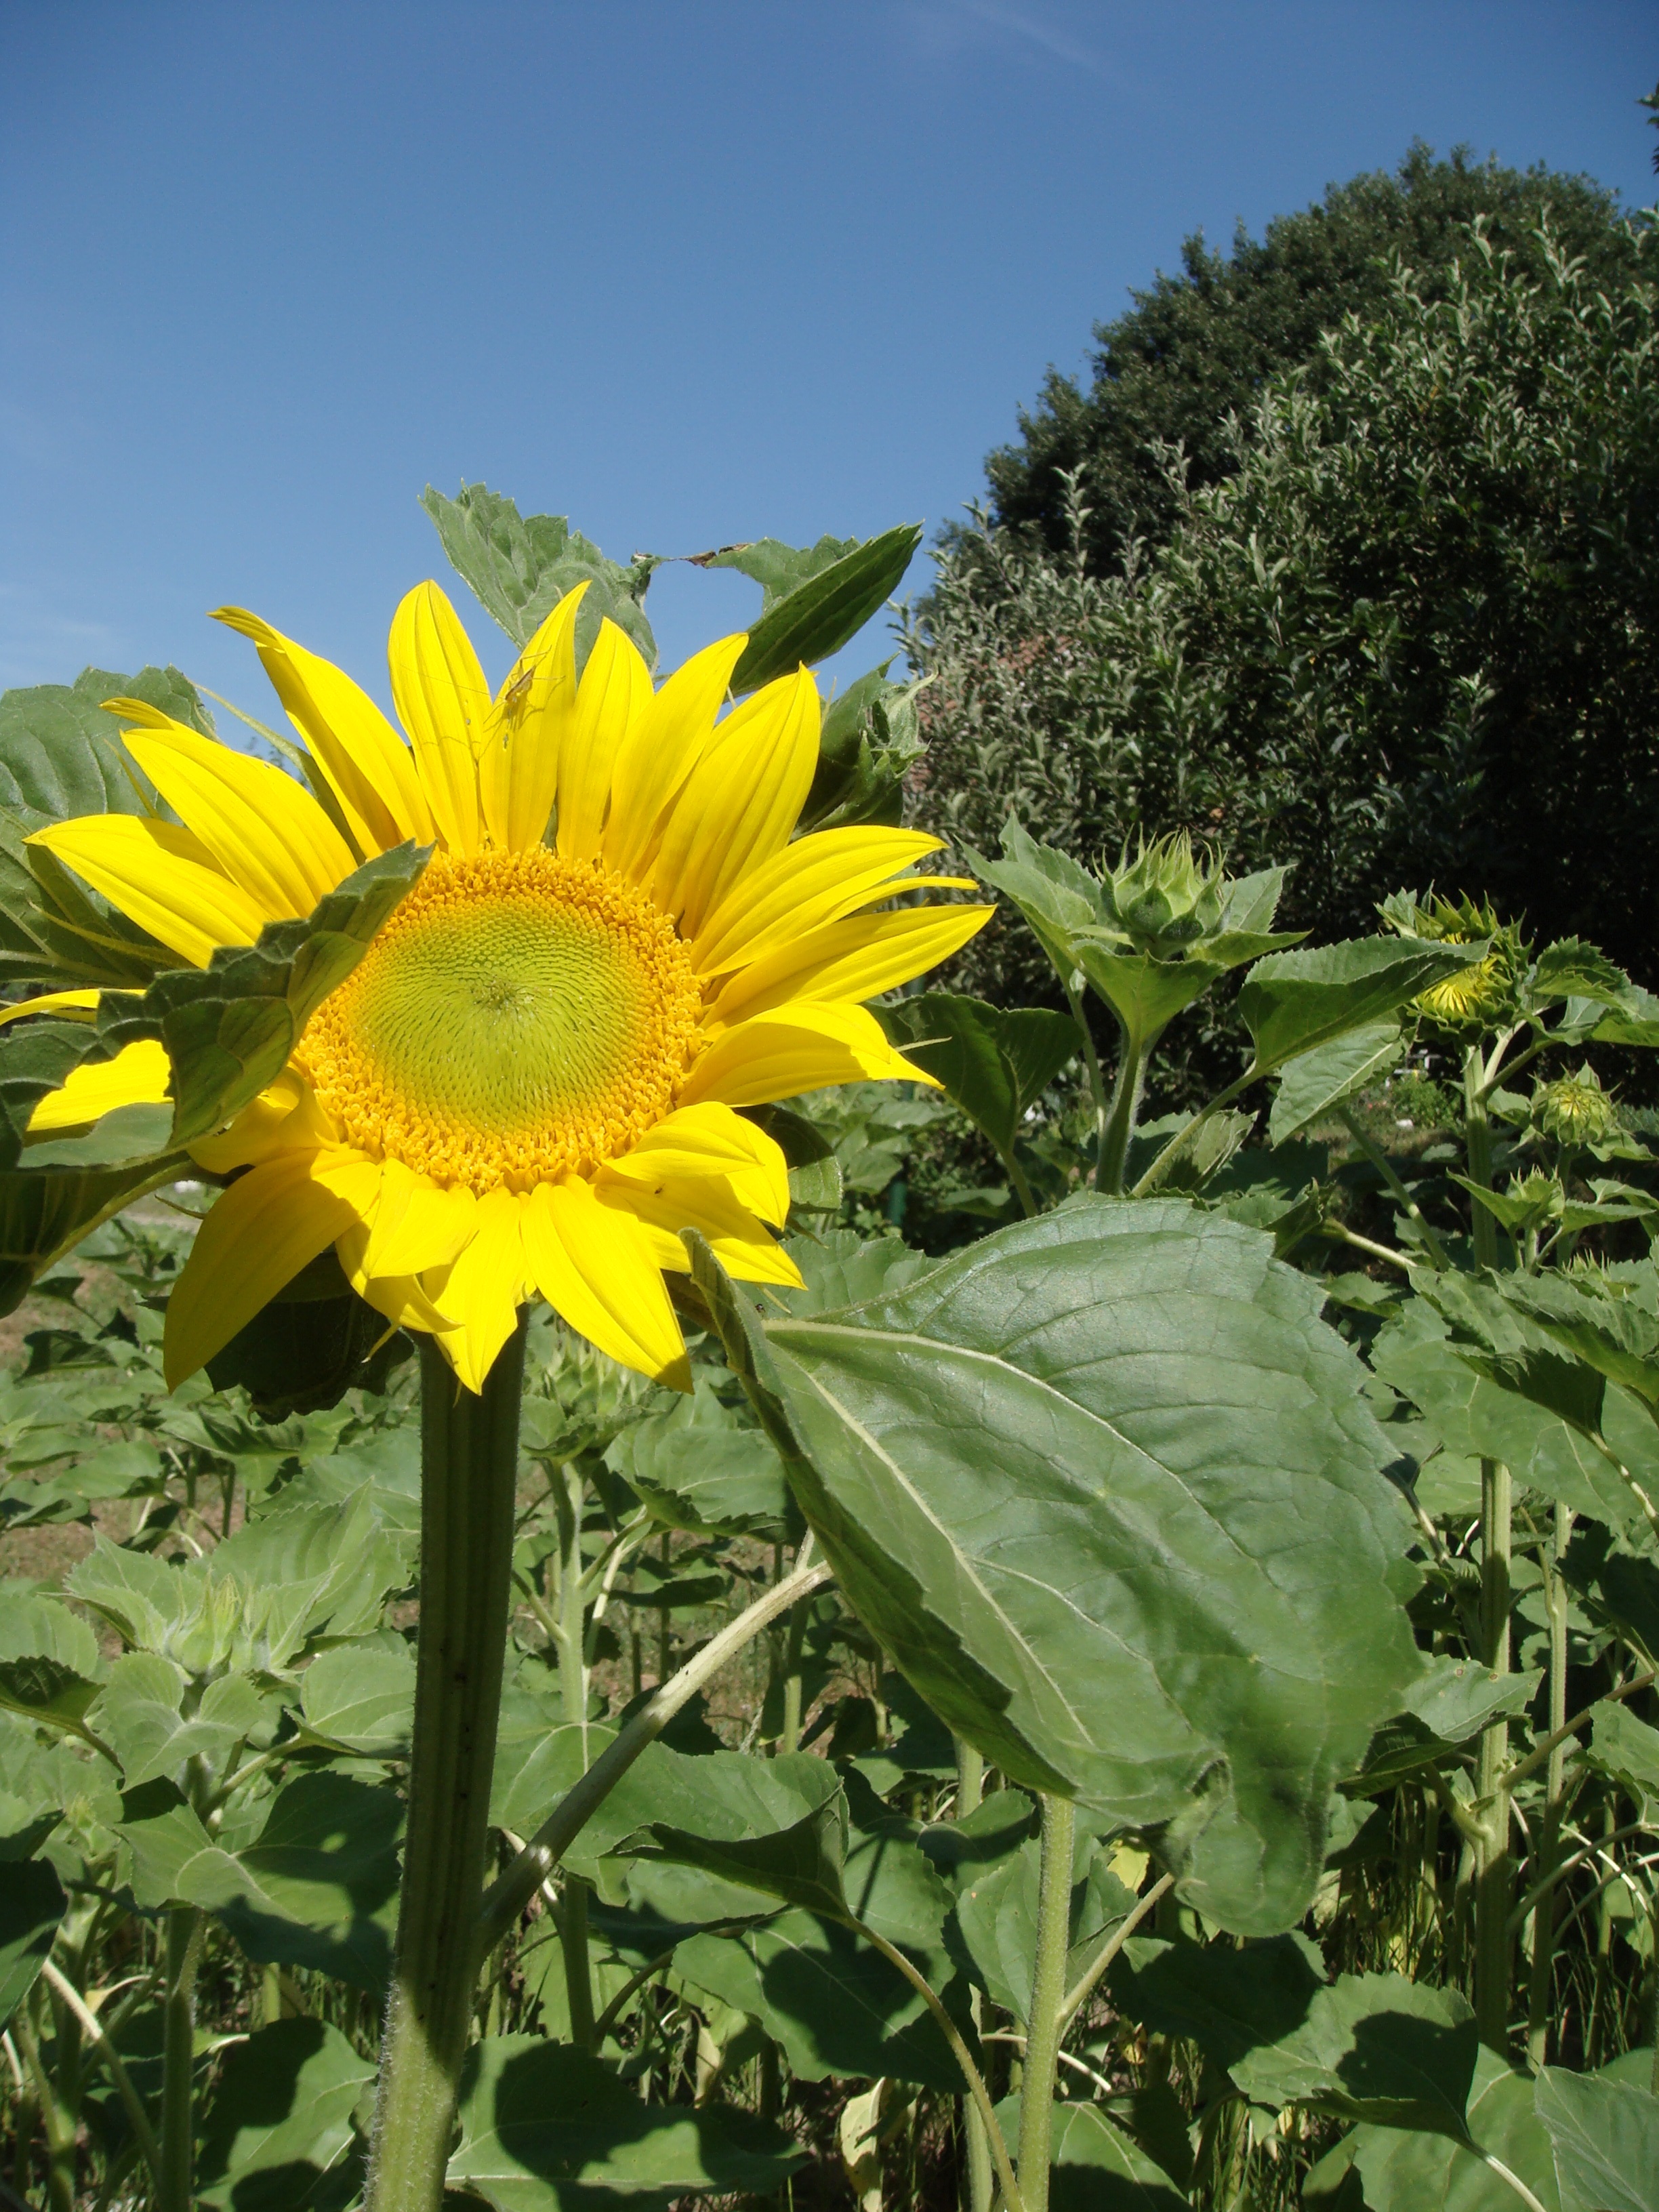
plant, field, flower, summer, produce, botany, yellow, agriculture, garden, flora, sunflower, wildflower, flowering plant, blooms at, daisy family, annual plant, land plant